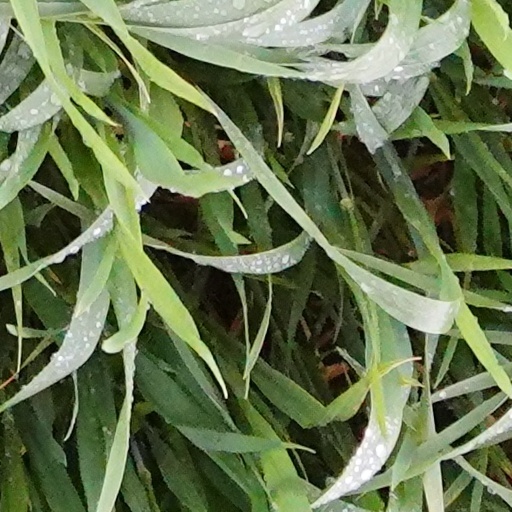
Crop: wheat